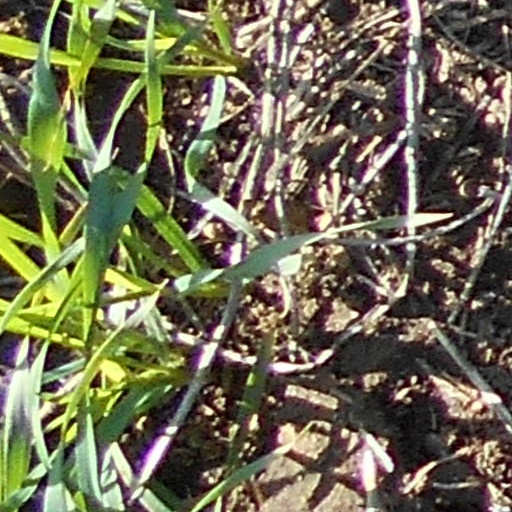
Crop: wheat